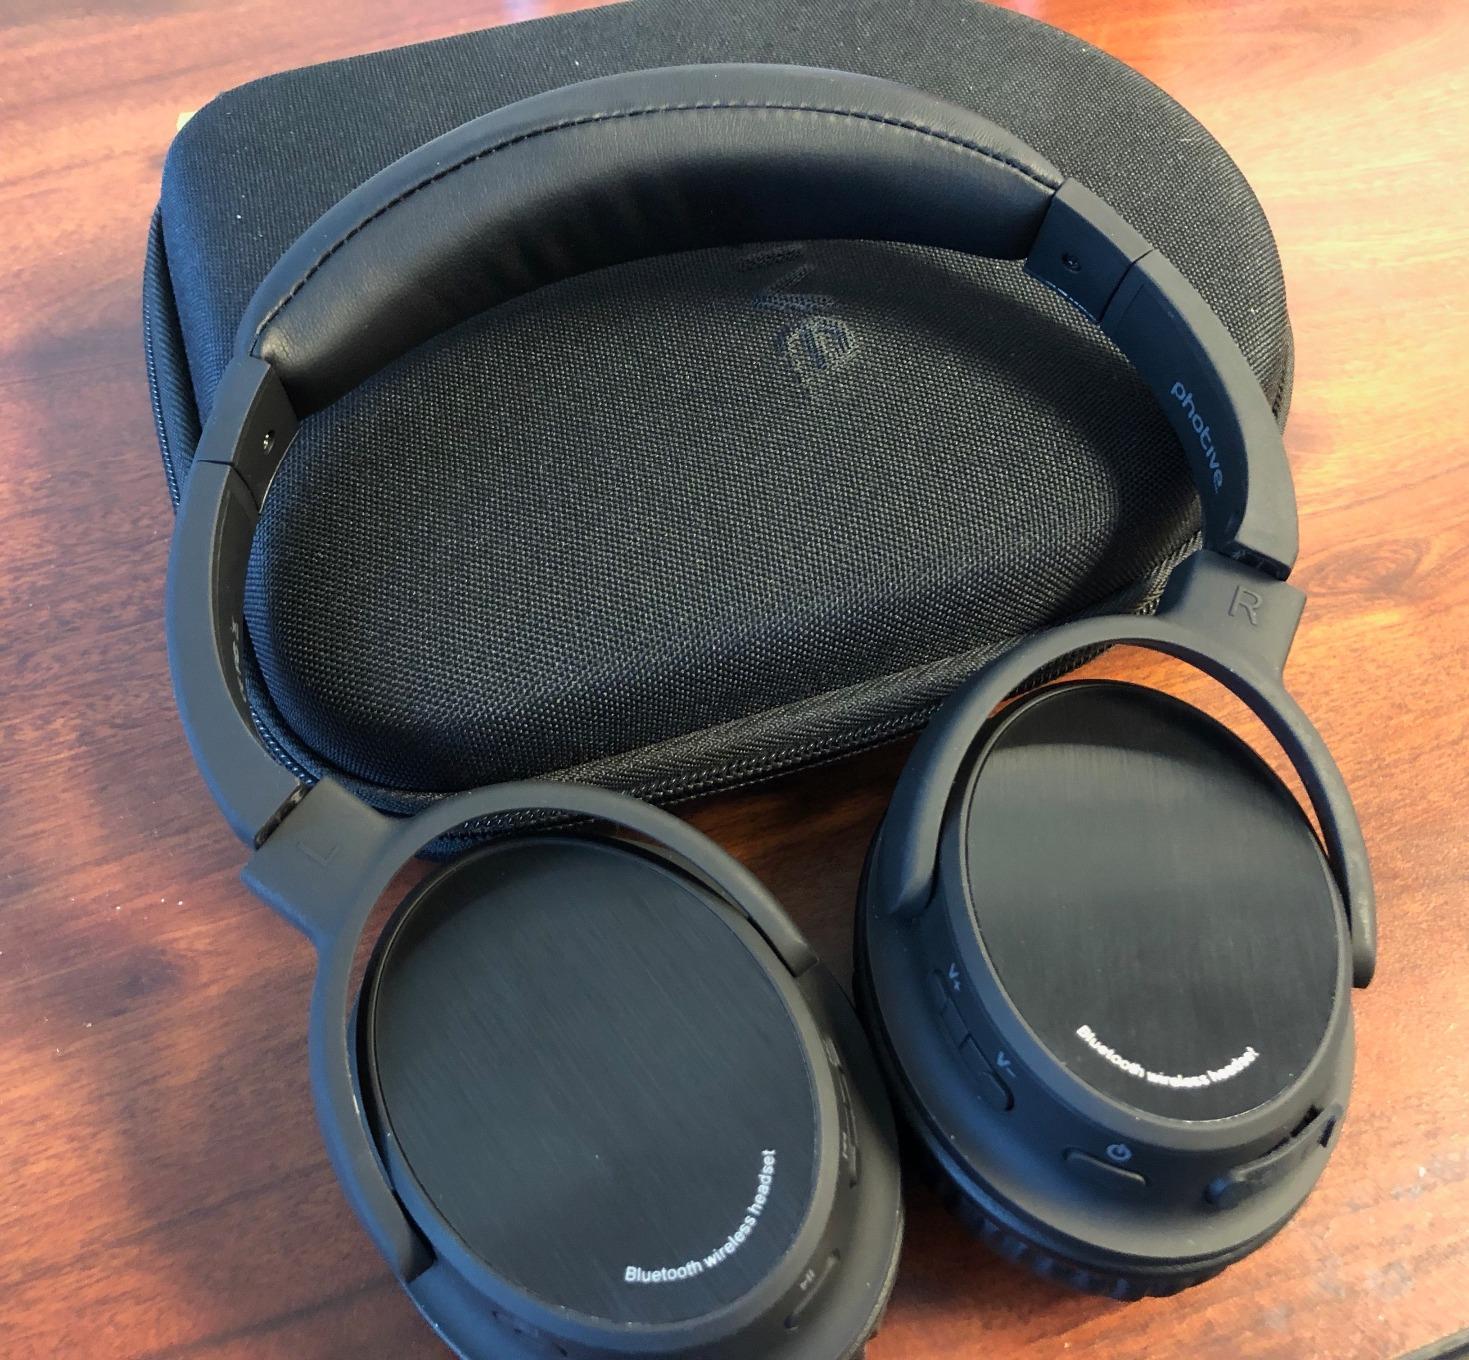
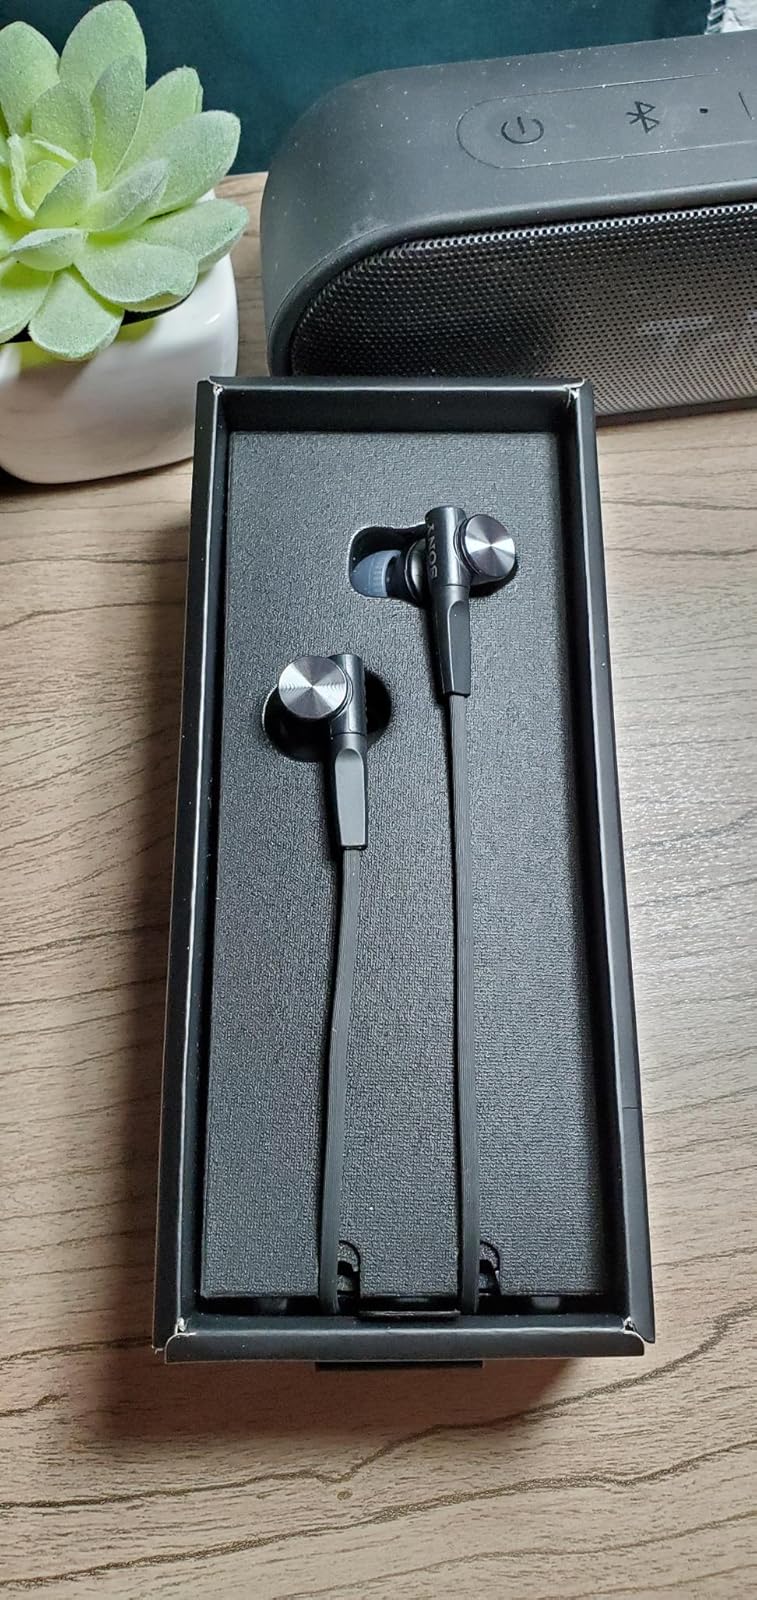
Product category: headphones
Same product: no